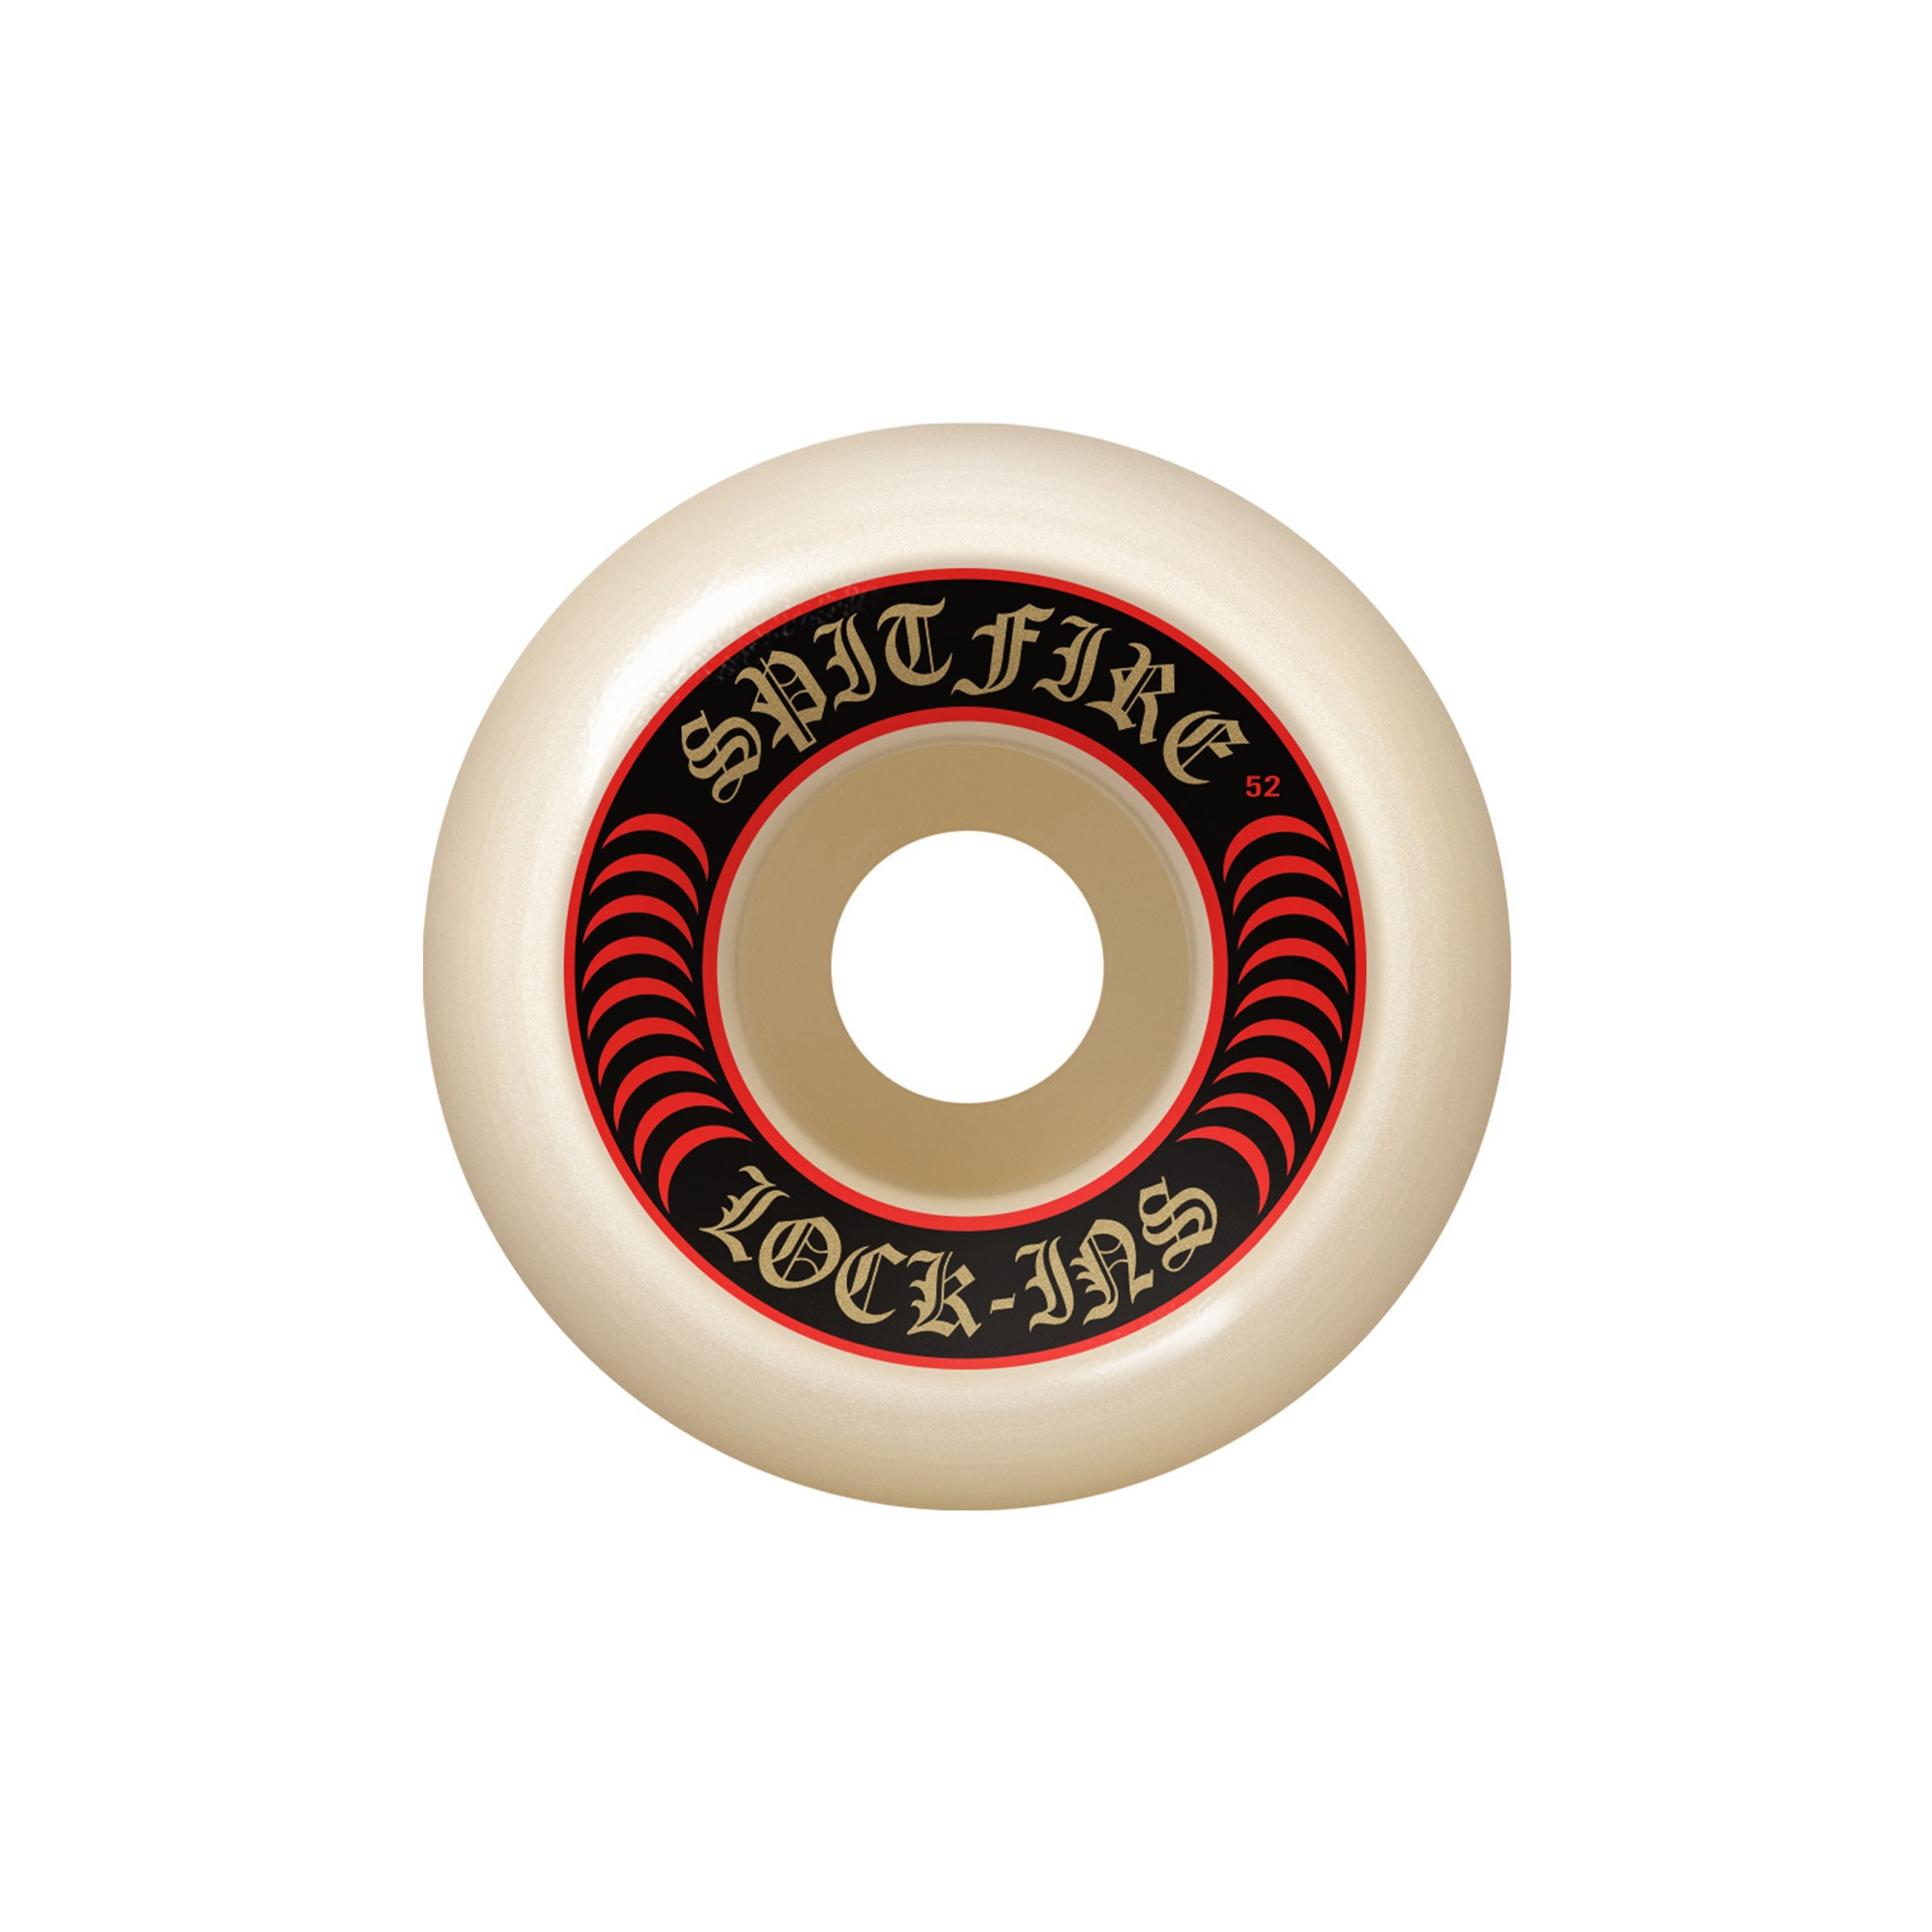
Formula Four Lock In 101 Wheels
Brand: Spitfire
Lock-in shape. 101 duro. Spitfire Formula Four Lock In 101 Wheels.
Category: Sporting Goods > Outdoor Recreation > Skateboarding > Skateboard Parts > Skateboard Wheels